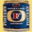
Label: can